Made in the Dark

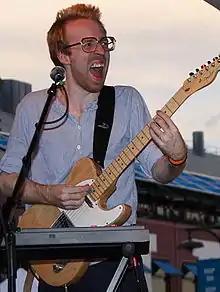
Al Doyle

Hot Chip mostly record their music in a bedroom. However, the band took a different approach in recording "Made in the Dark" to make it sound "not quite so homemade". Recording took place in a variety of locations, including in-studio and live venues, to make "different acoustic spaces to be obvious to the listener".